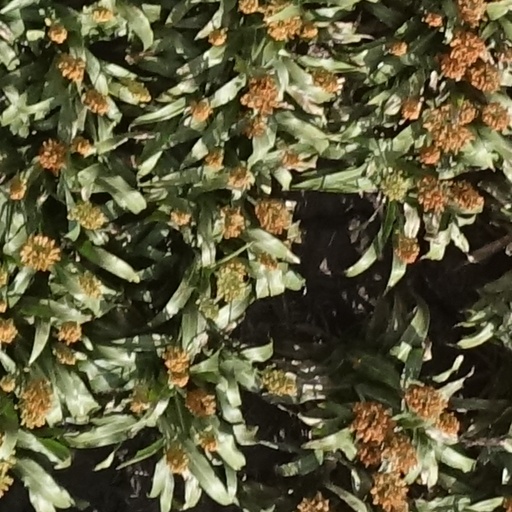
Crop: sorghum